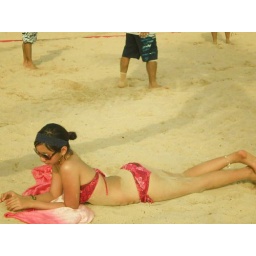
basking in the golden sand